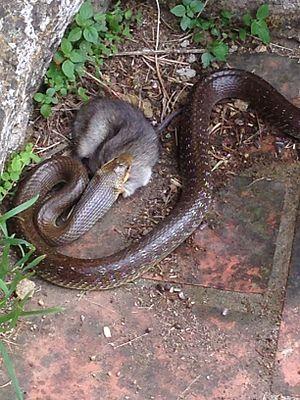
La couleuvre d'Esculape, Zamenis longissimus, anciennement Elaphe longissima, est une espèce de serpents de la famille des Colubridae.